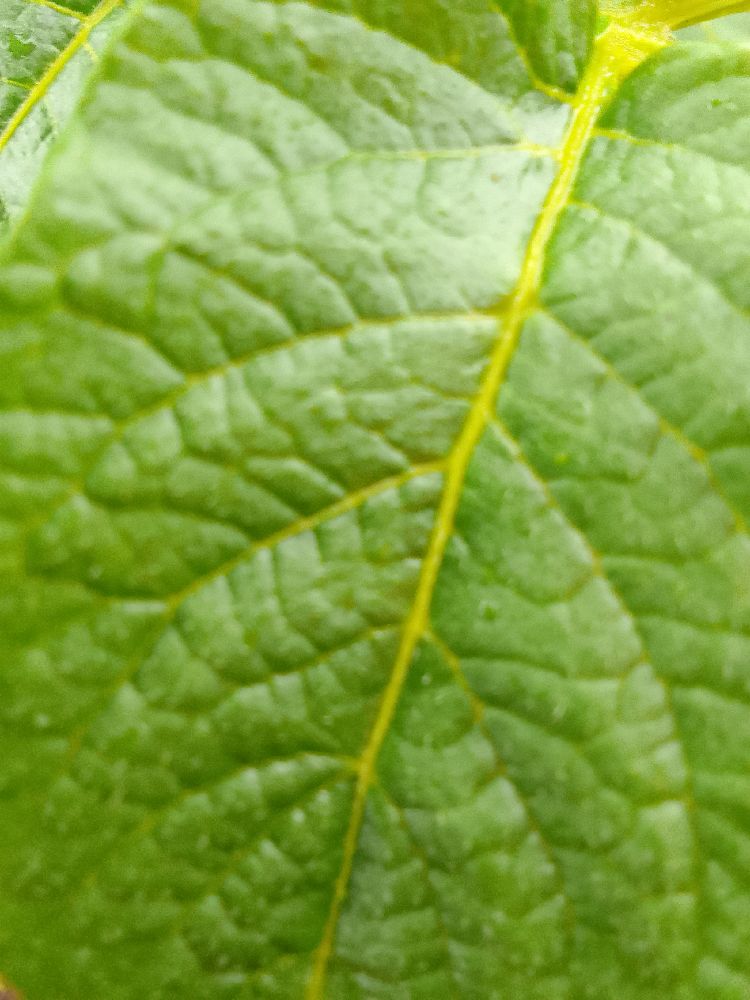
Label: Healthy